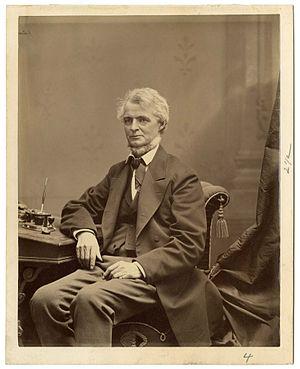
David Rumsey était un représentant des États-Unis.